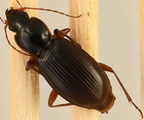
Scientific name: Synuchus impunctatus
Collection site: Bartlett Experimental Forest NEON (BART), plot BART_018